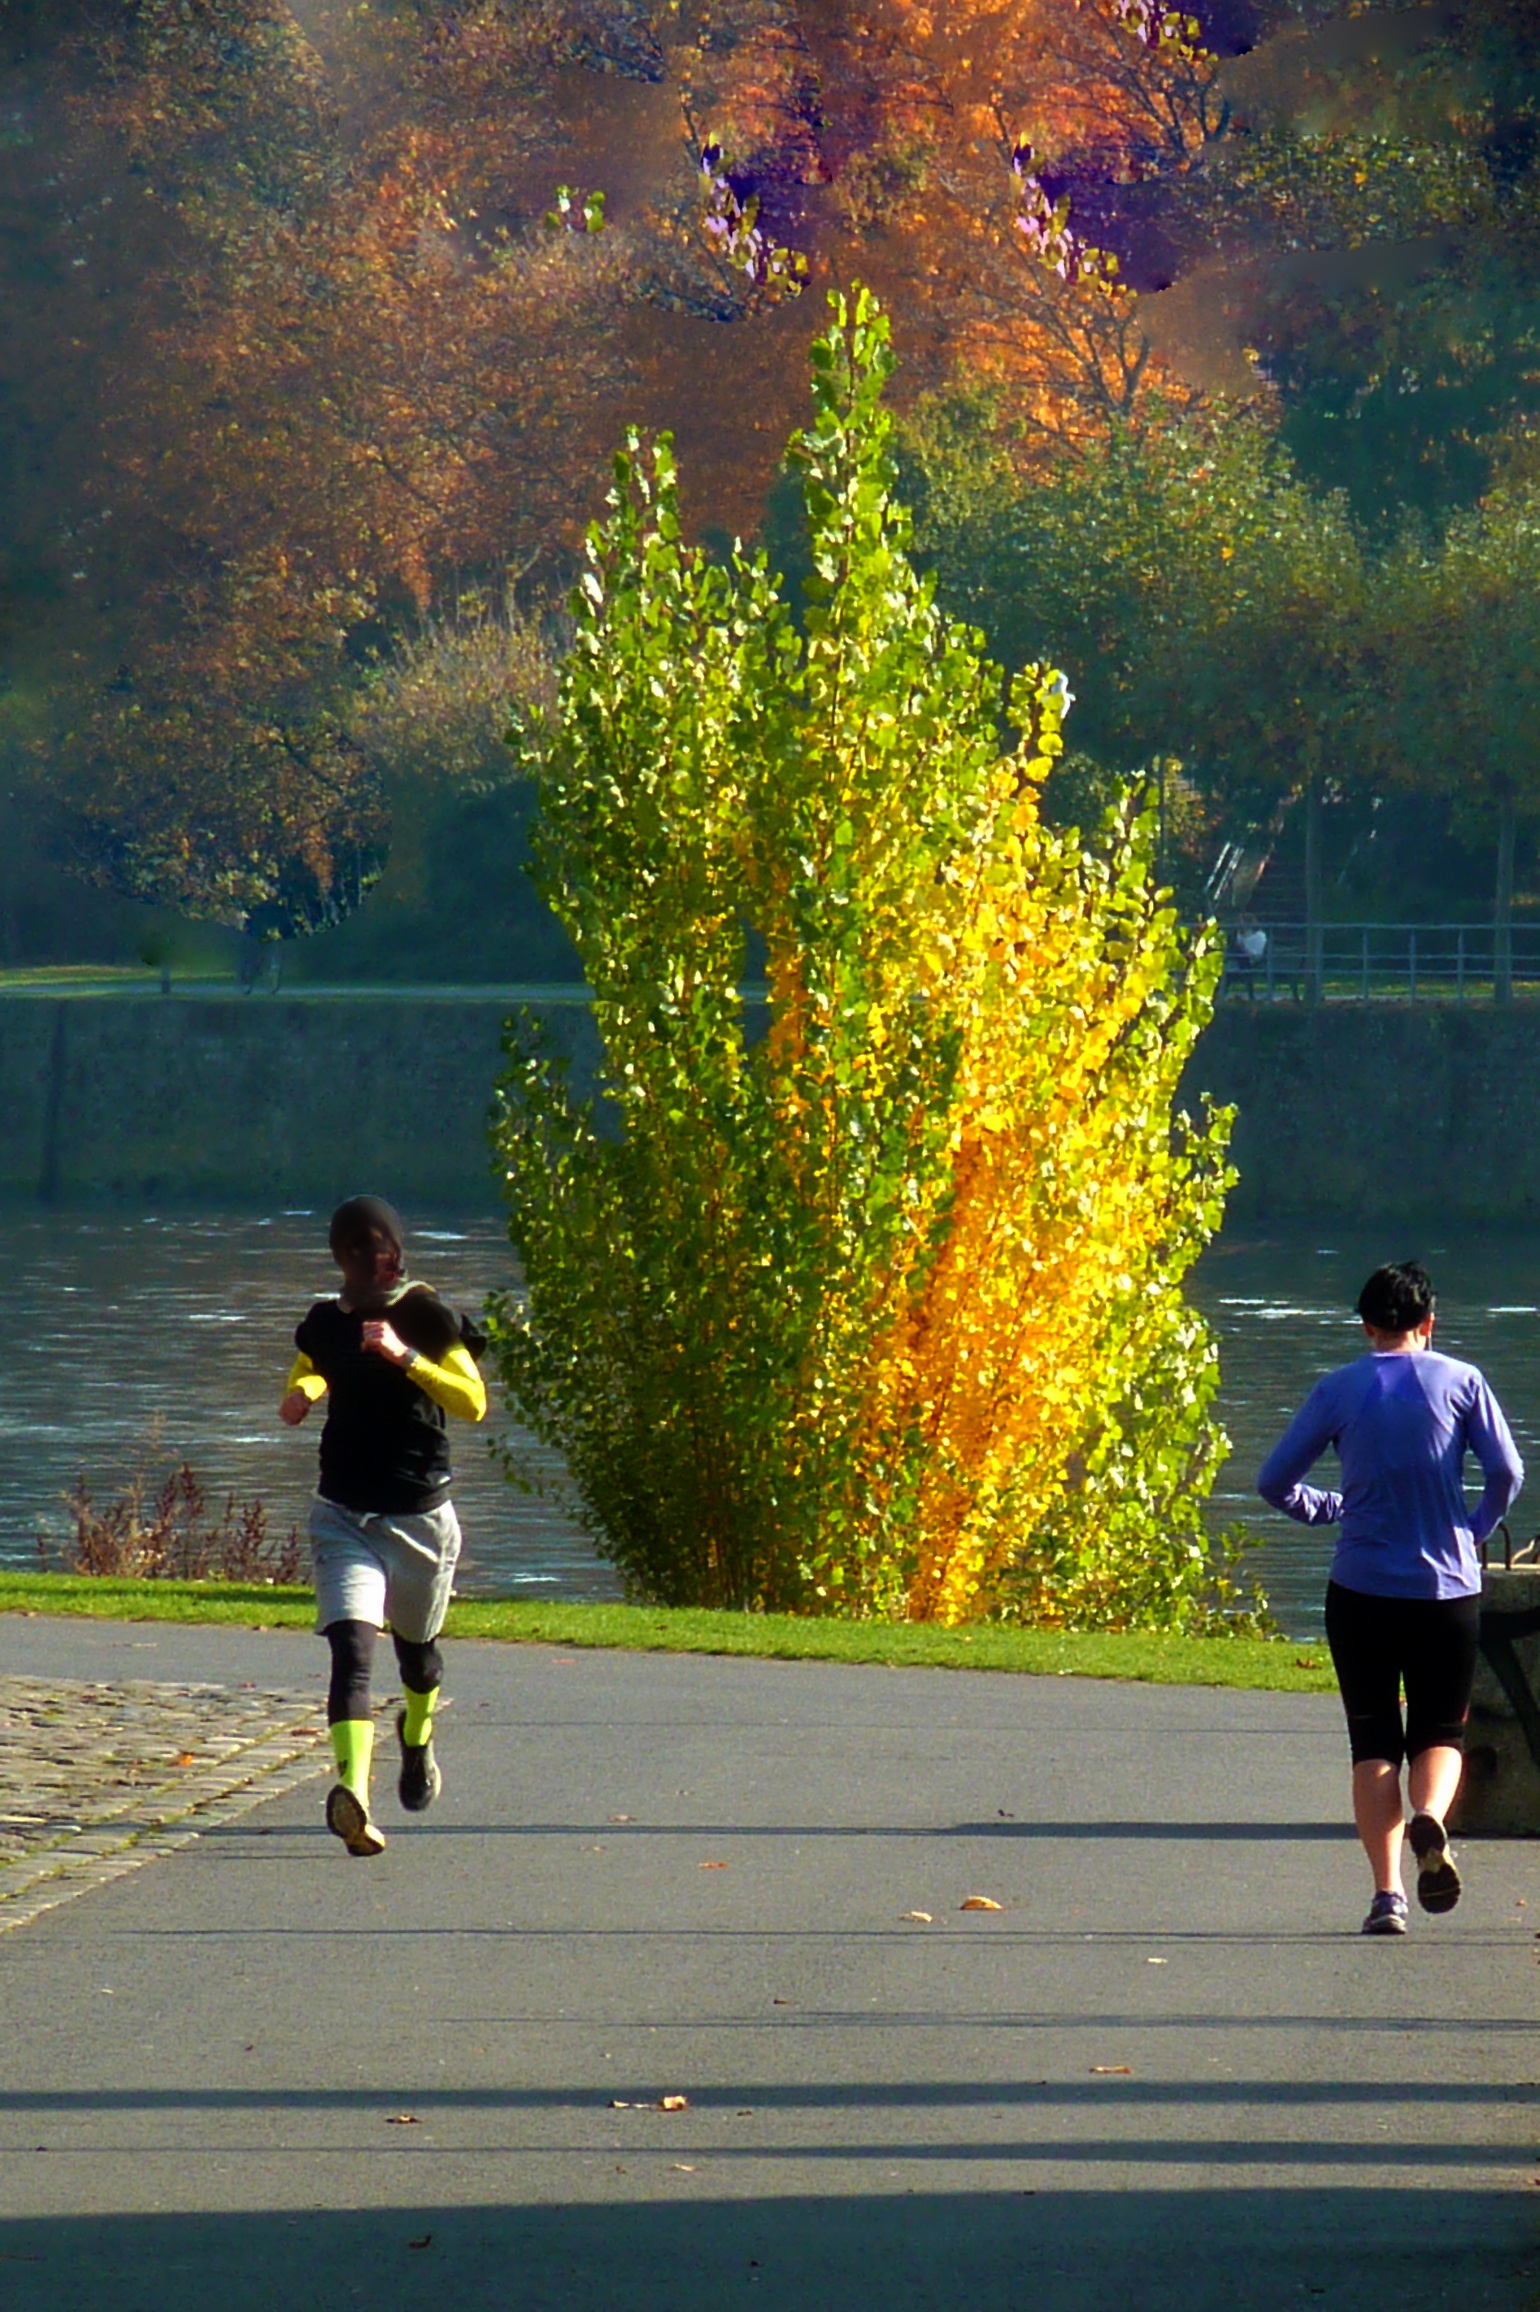
tree, nature, sport, sunlight, leaf, flower, running, run, summer, recreation, walk, spring, color, autumn, park, jogging, yellow, movement, leisure, season, go, recovery, jog, physical exercise, continuous operation, human action